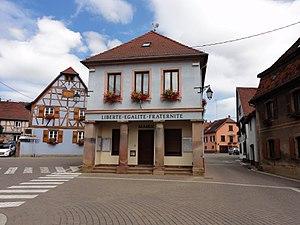
Alsace, Bas-Rhin, Romanswiller, Mairie (XIXe), place de la Mairie. This building is indexed in the Base Mérimée, a database of architectural heritage maintained by the French Ministry of Culture,